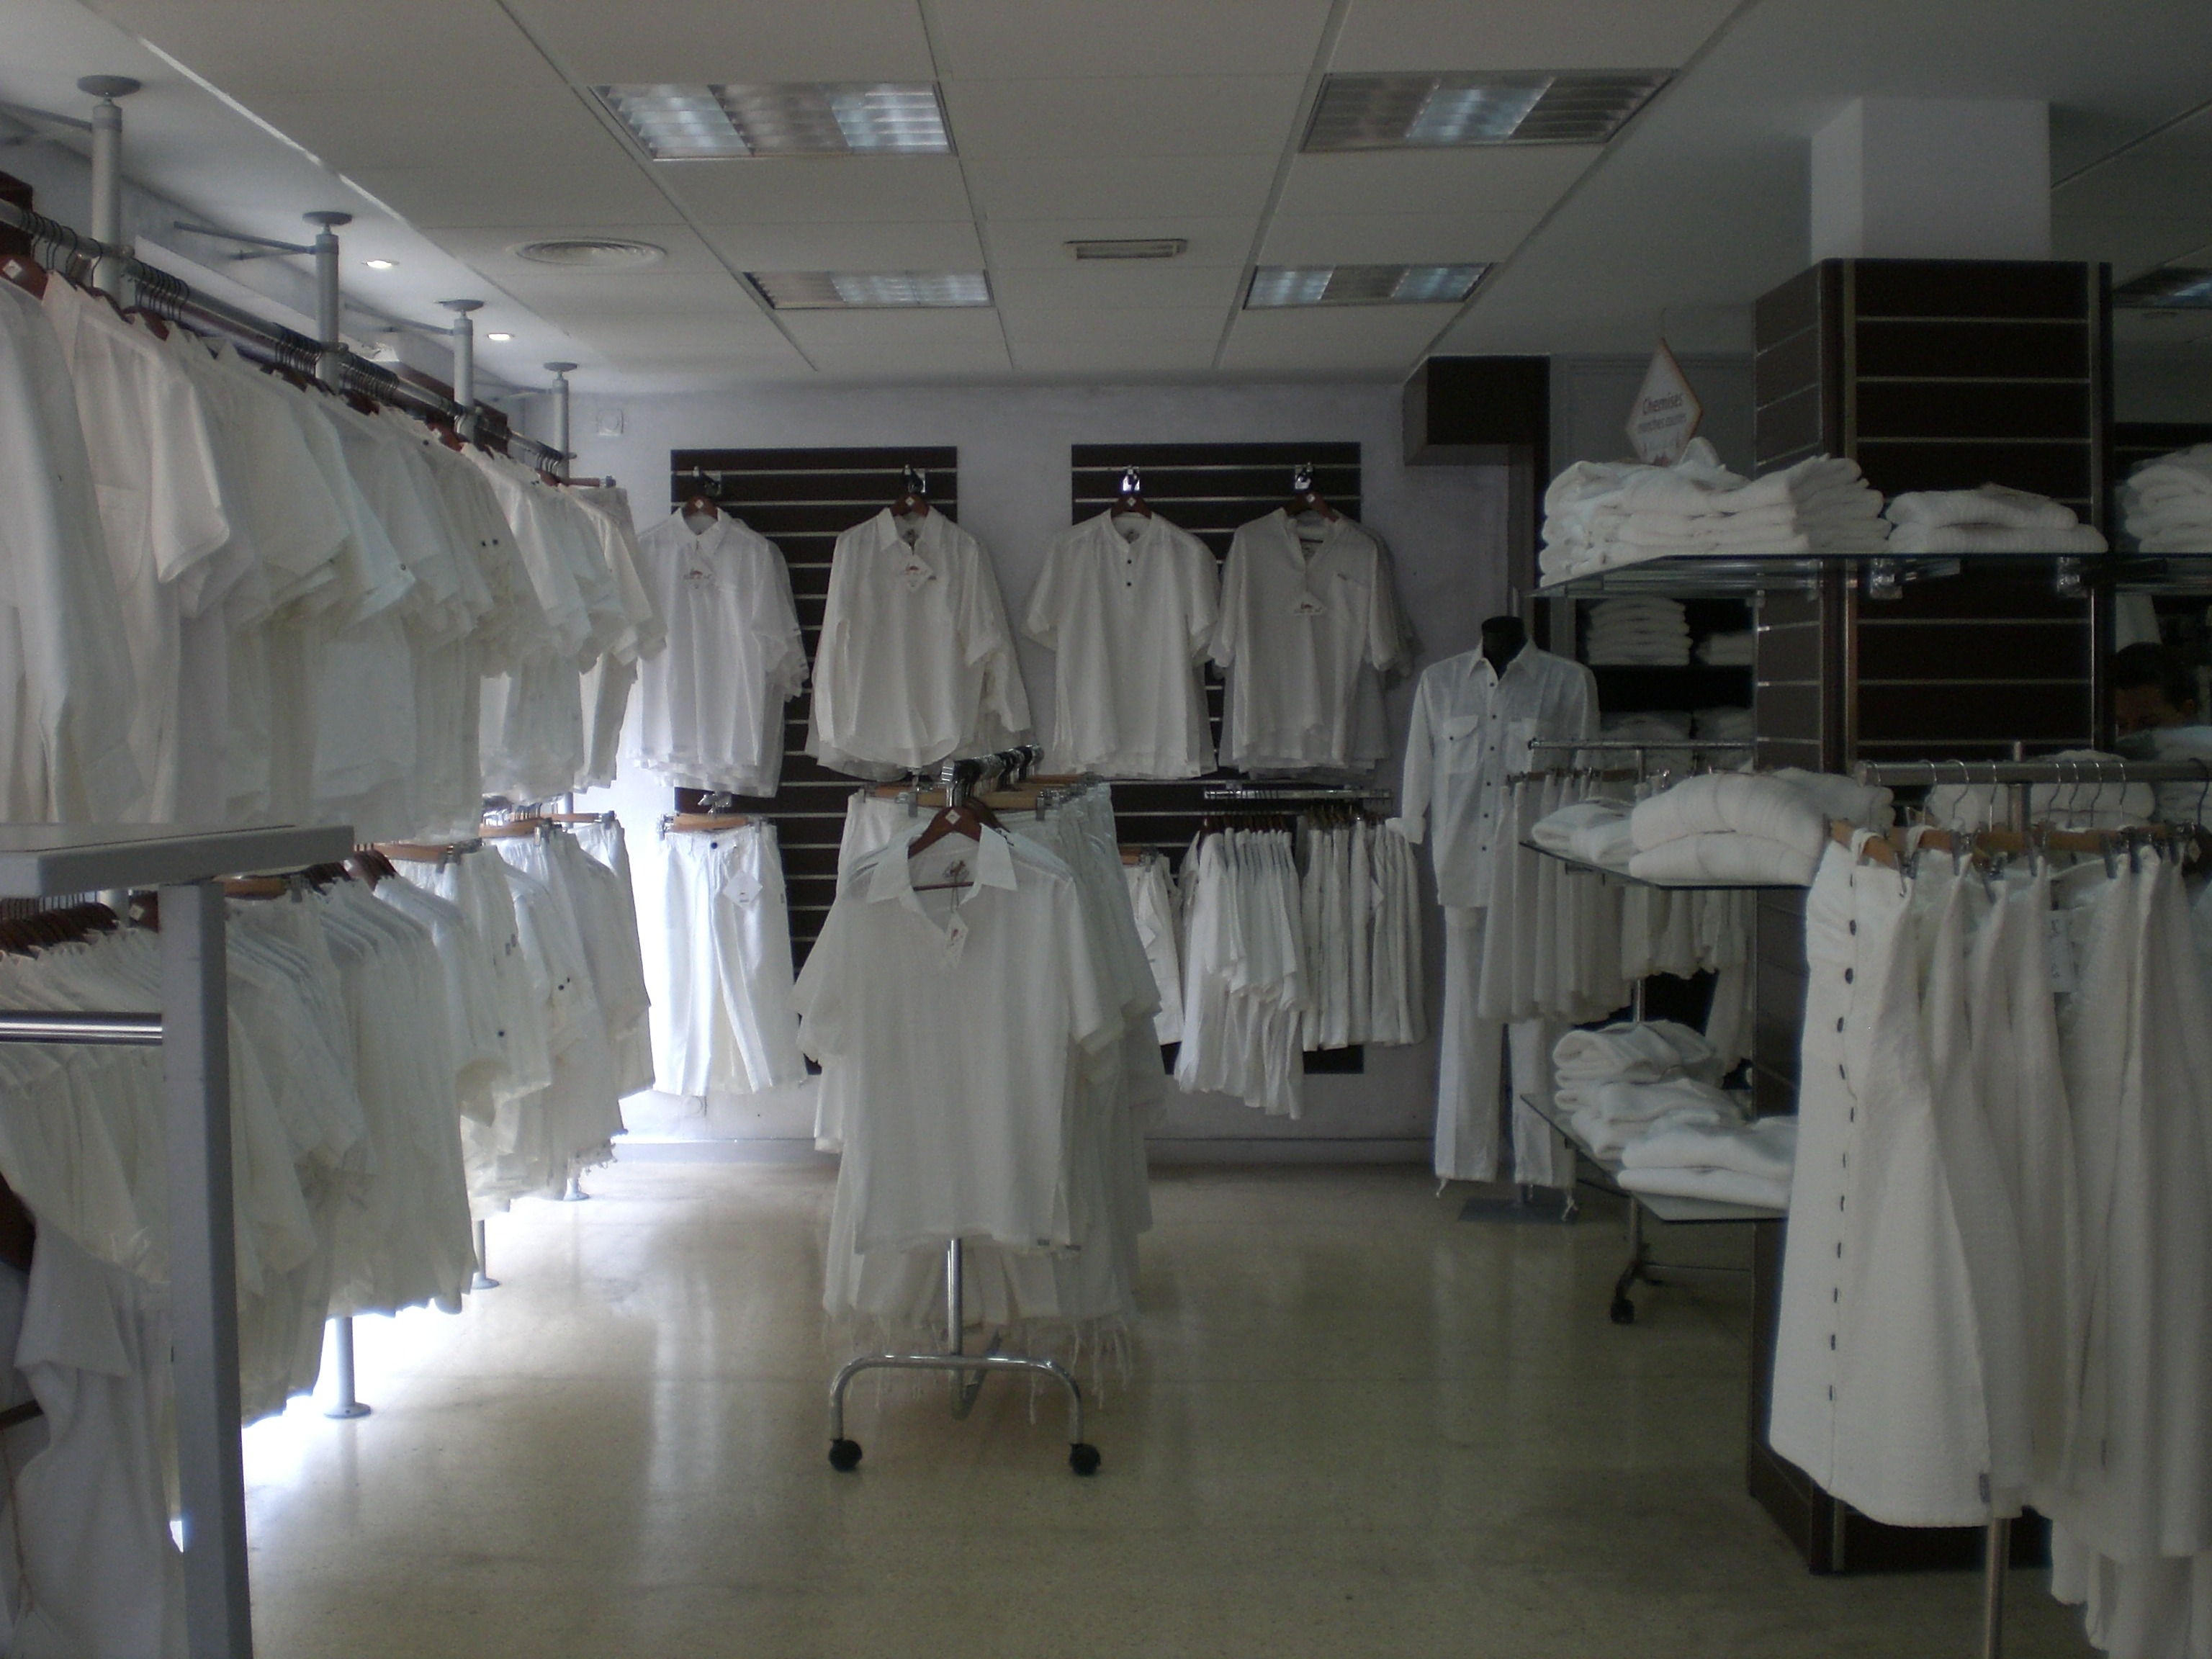
rock, white, factory, clothing, room, shirt, interior design, blouse, work clothes